Doc Shaw

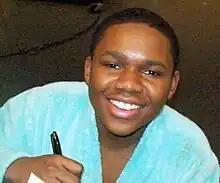
Shaw in May 2010

Larramie Cortez "Doc" Shaw (born April 24, 1992) is an American actor. He is best known for his roles as Malik Payne in "Tyler Perry's House of Payne", Marcus Little in "The Suite Life on Deck", and King Boomer in "Pair of Kings".